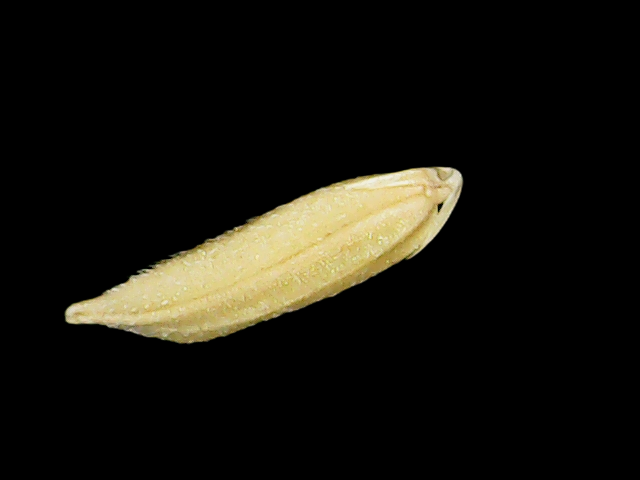
Rice variety: Binadhan07